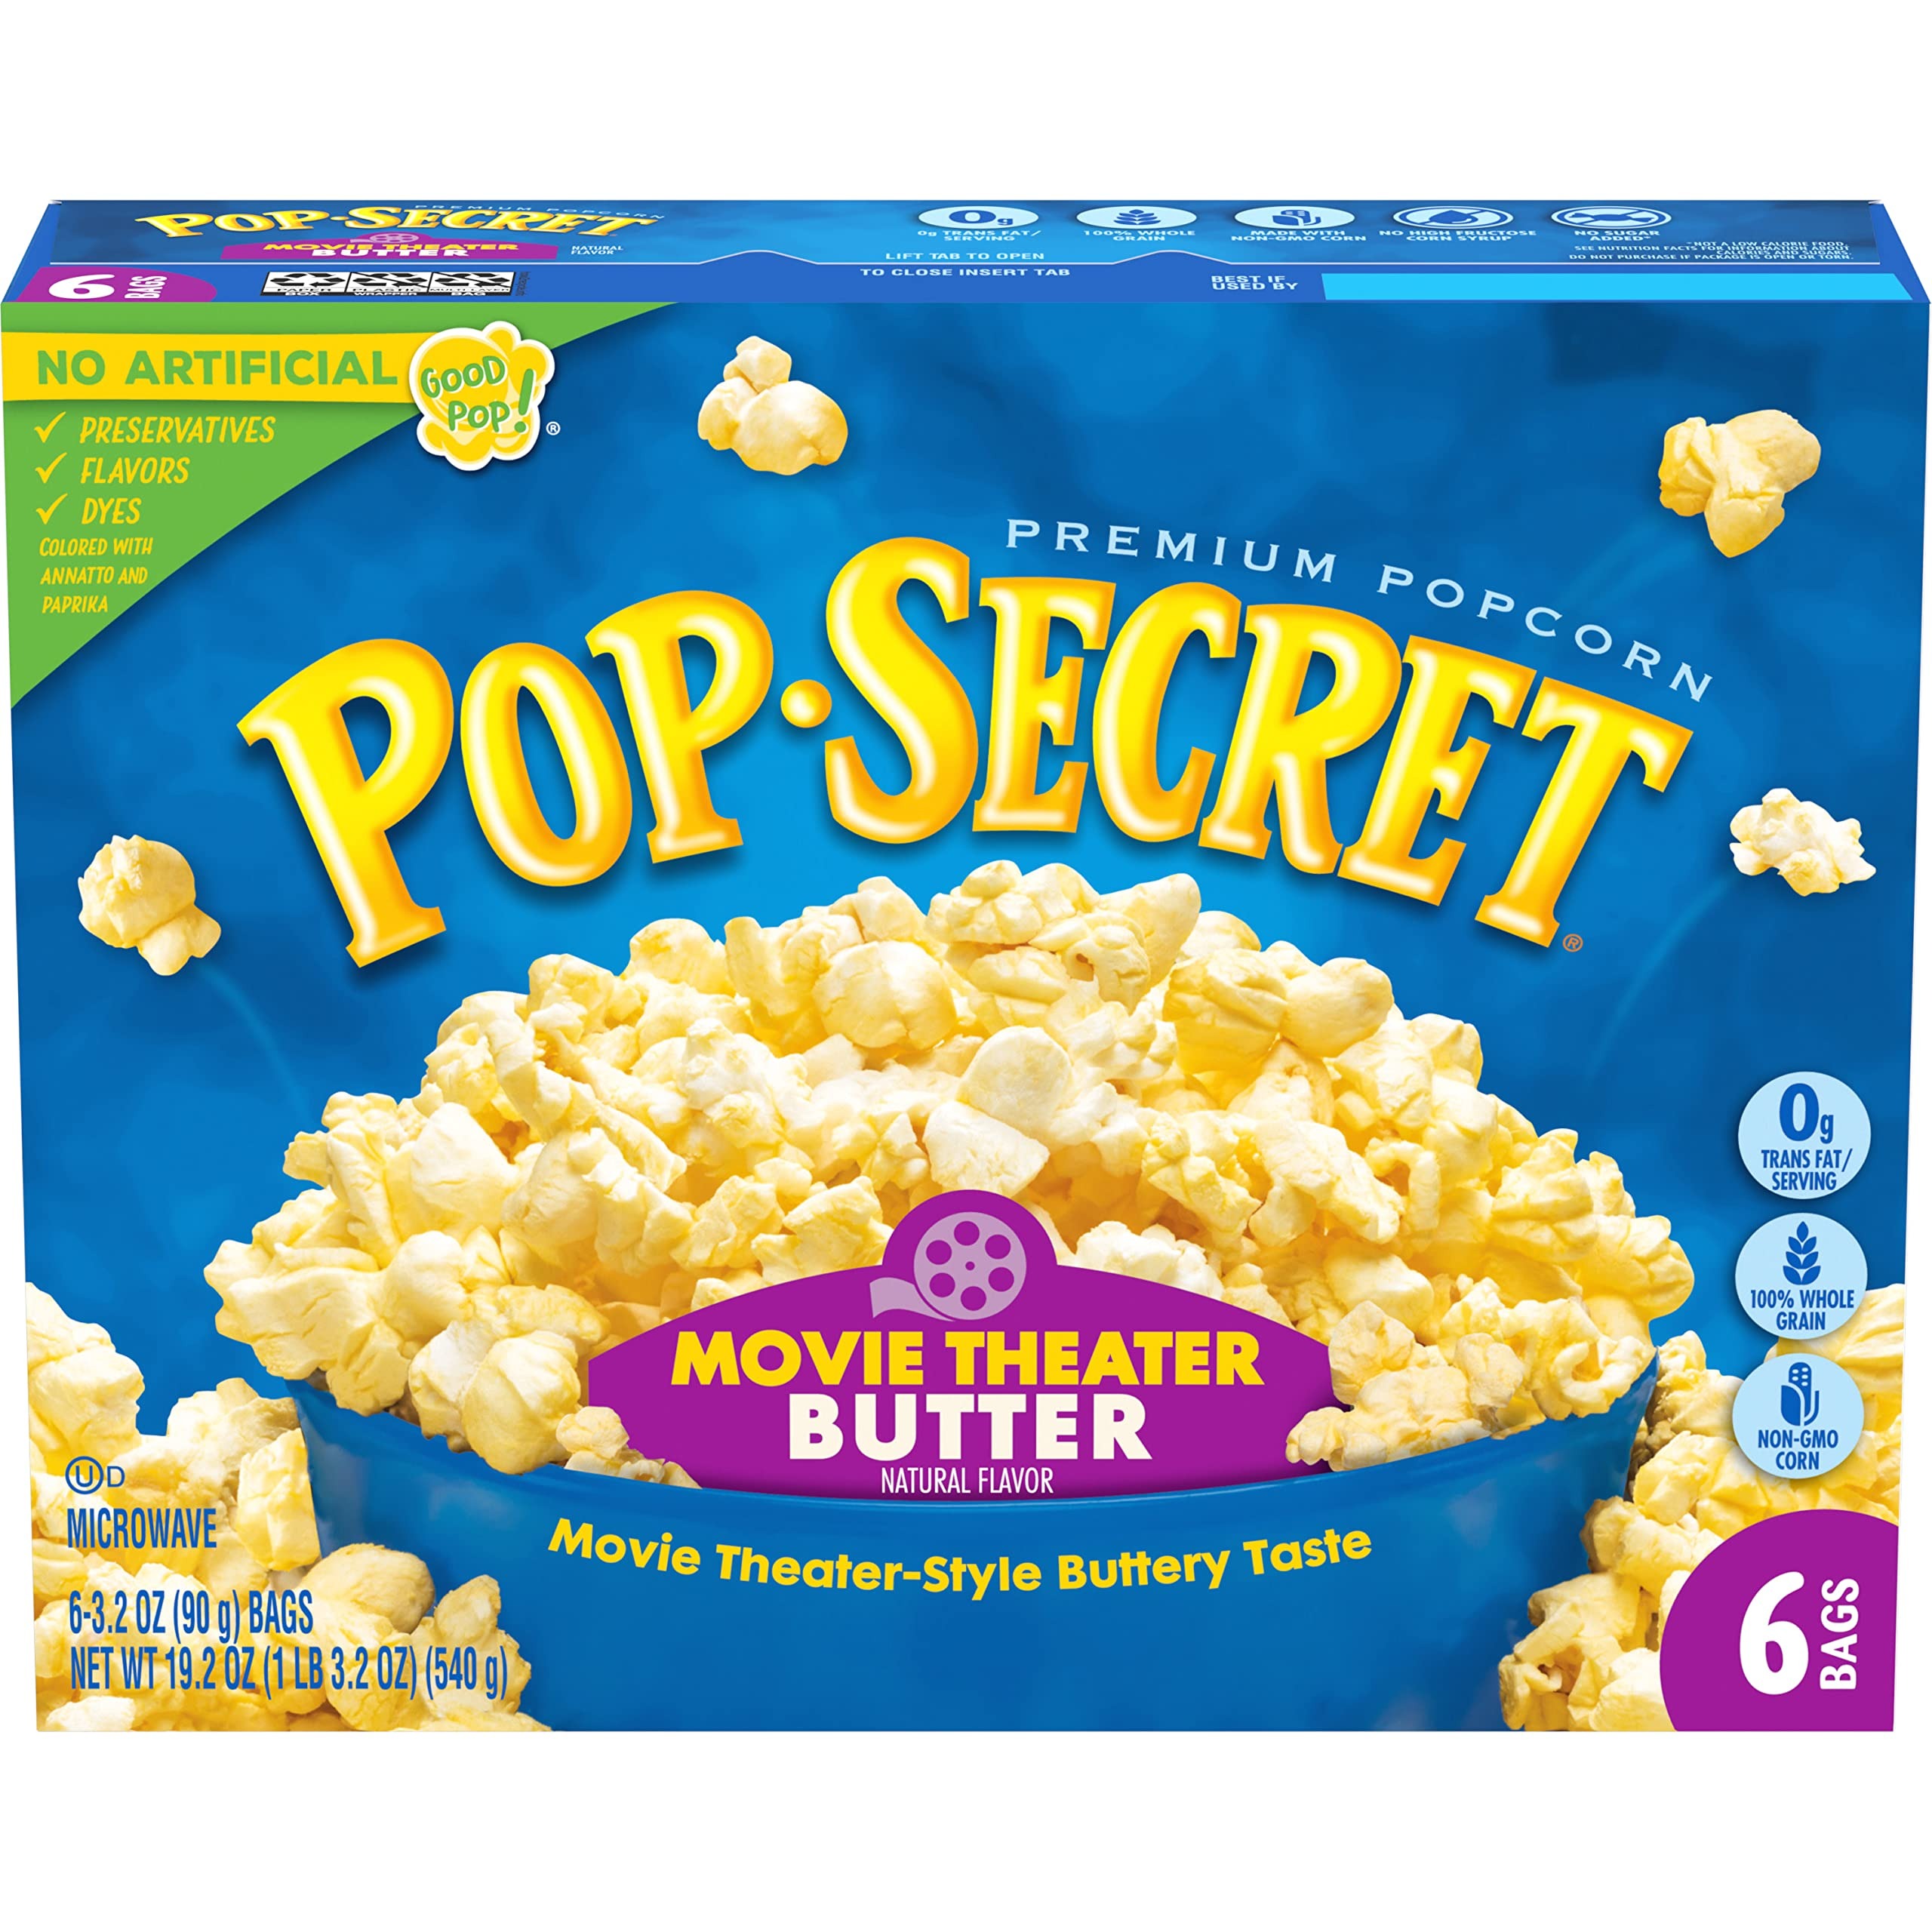
Item Name: Pop Secret Microwave Popcorn, Movie Theater Butter Flavor, 3.2 Oz Sharing Bags, 6 Ct
Bullet Point 1: Movie theater taste: bring the movie theater home with this classically rich buttery flavor and airy popcorn crunch
Bullet Point 2: Delicious any time: a delicious snack for movie night, TV watching, family game time, or any time!
Bullet Point 3: Warm popcorn: delicious hot popcorn with an irresistible aroma and flavor, ready in minutes
Bullet Point 4: Ingredients to feel good about: non-GMO corn and no artificial preservatives, flavors, fructose corn syrup or trans fats
Bullet Point 5: 6 shareable bags: box of 6 shareable Pop Secret microwaveable popcorn bags
Value: 19.2
Unit: Ounce

Price: 4.49